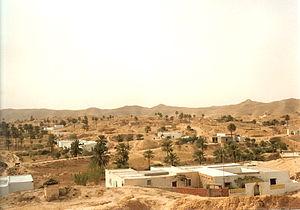
Paysage près de Matmata (Tunisie)